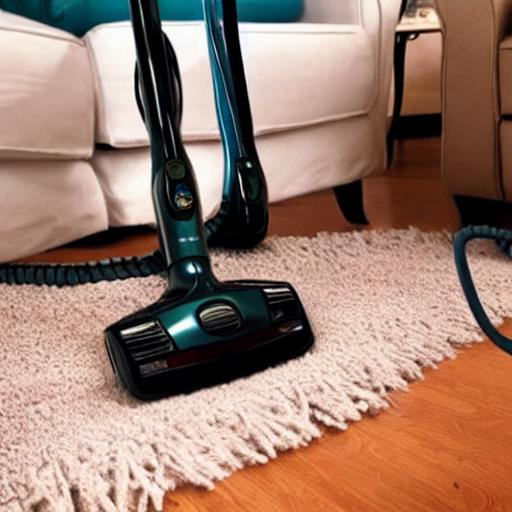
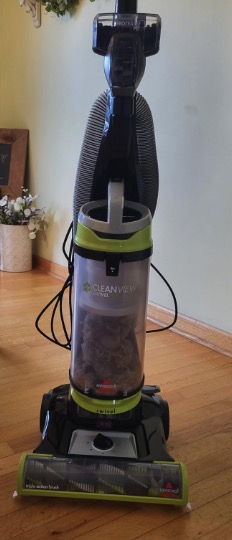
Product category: items_vacuum
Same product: no